Friedrich Ludwig Heinrich Waagen

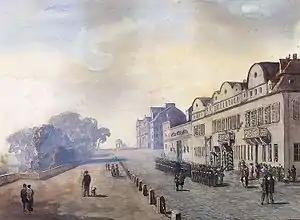

From 1778 to 1779, Waagen studied at the Kunsthochschule Kassel, founded in 1777, where Johann Heinrich Tischbein the Elder was also a professor of "Drawing and Painting". Subsequently, from 1779 to 1781, he travelled together with his friend Johann Heinrich Tischbein the Younger (1751-1829) to Italy via Nuremberg. Tischbein had received a scholarship from the Kassel Academy of Art for this trip and wrote about it: ""My travelling companion was Mr Waagen from Göttingen, who had studied architecture and painting in Kassel, but now wanted to devote himself entirely to painting in Rome. [...] My friend Waagen copied 'The Sacrifice of Noah after the Flood' by Poussin in the Corsina Gallery. The work was intended for his benefactor and therefore gave him double pleasure."")